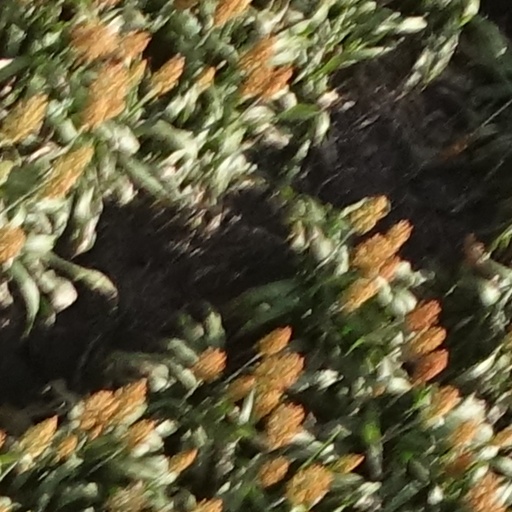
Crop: sorghum